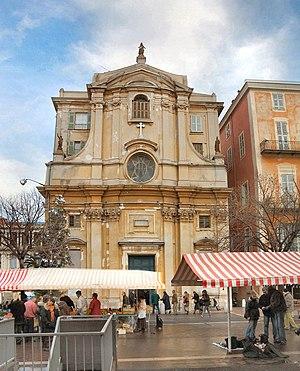
Cet article présente la liste des édifices religieux situés sur le territoire de la ville de Nice.
Bernardo Antonio Vittone est un architecte italien, né à Turin le 19 août 1704, mort à Turin le 19 octobre 1770.
La chapelle de la Miséricorde dite des pénitents noirs, ancienne église Saint-Gaétan, est un lieu de culte catholique romain, situé sur le cours Saleya à Nice. Elle est considérée comme le chef-d’œuvre du baroque niçois.